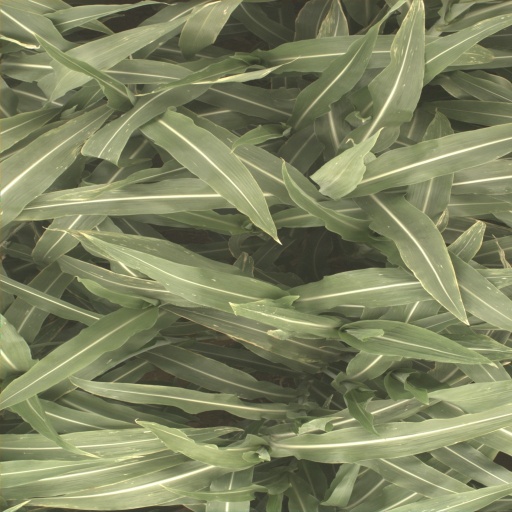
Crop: sorghum